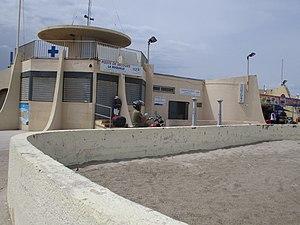
Le Cap d'Agde est une station balnéaire dans la commune française d'Agde en Occitanie. Elle se situe au pied d'un ancien volcan, le mont Saint-Loup, au bord de la mer Méditerranée. Elle est construite à partir de 1970 à l’emplacement d’un marais sur la planification de l'aménagement touristique du littoral du Languedoc-Roussillon.